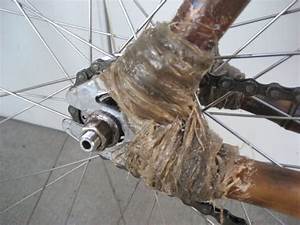
Label: cane